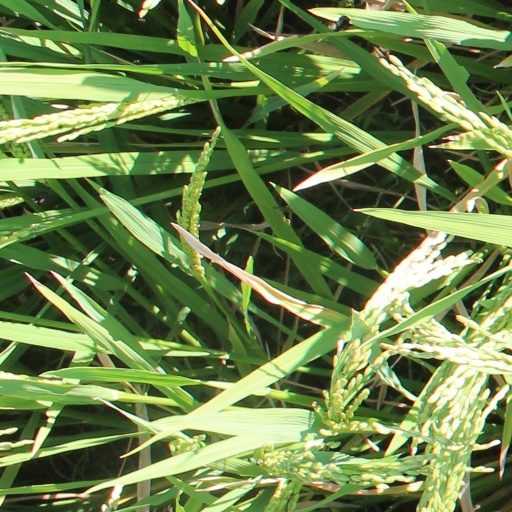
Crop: rice